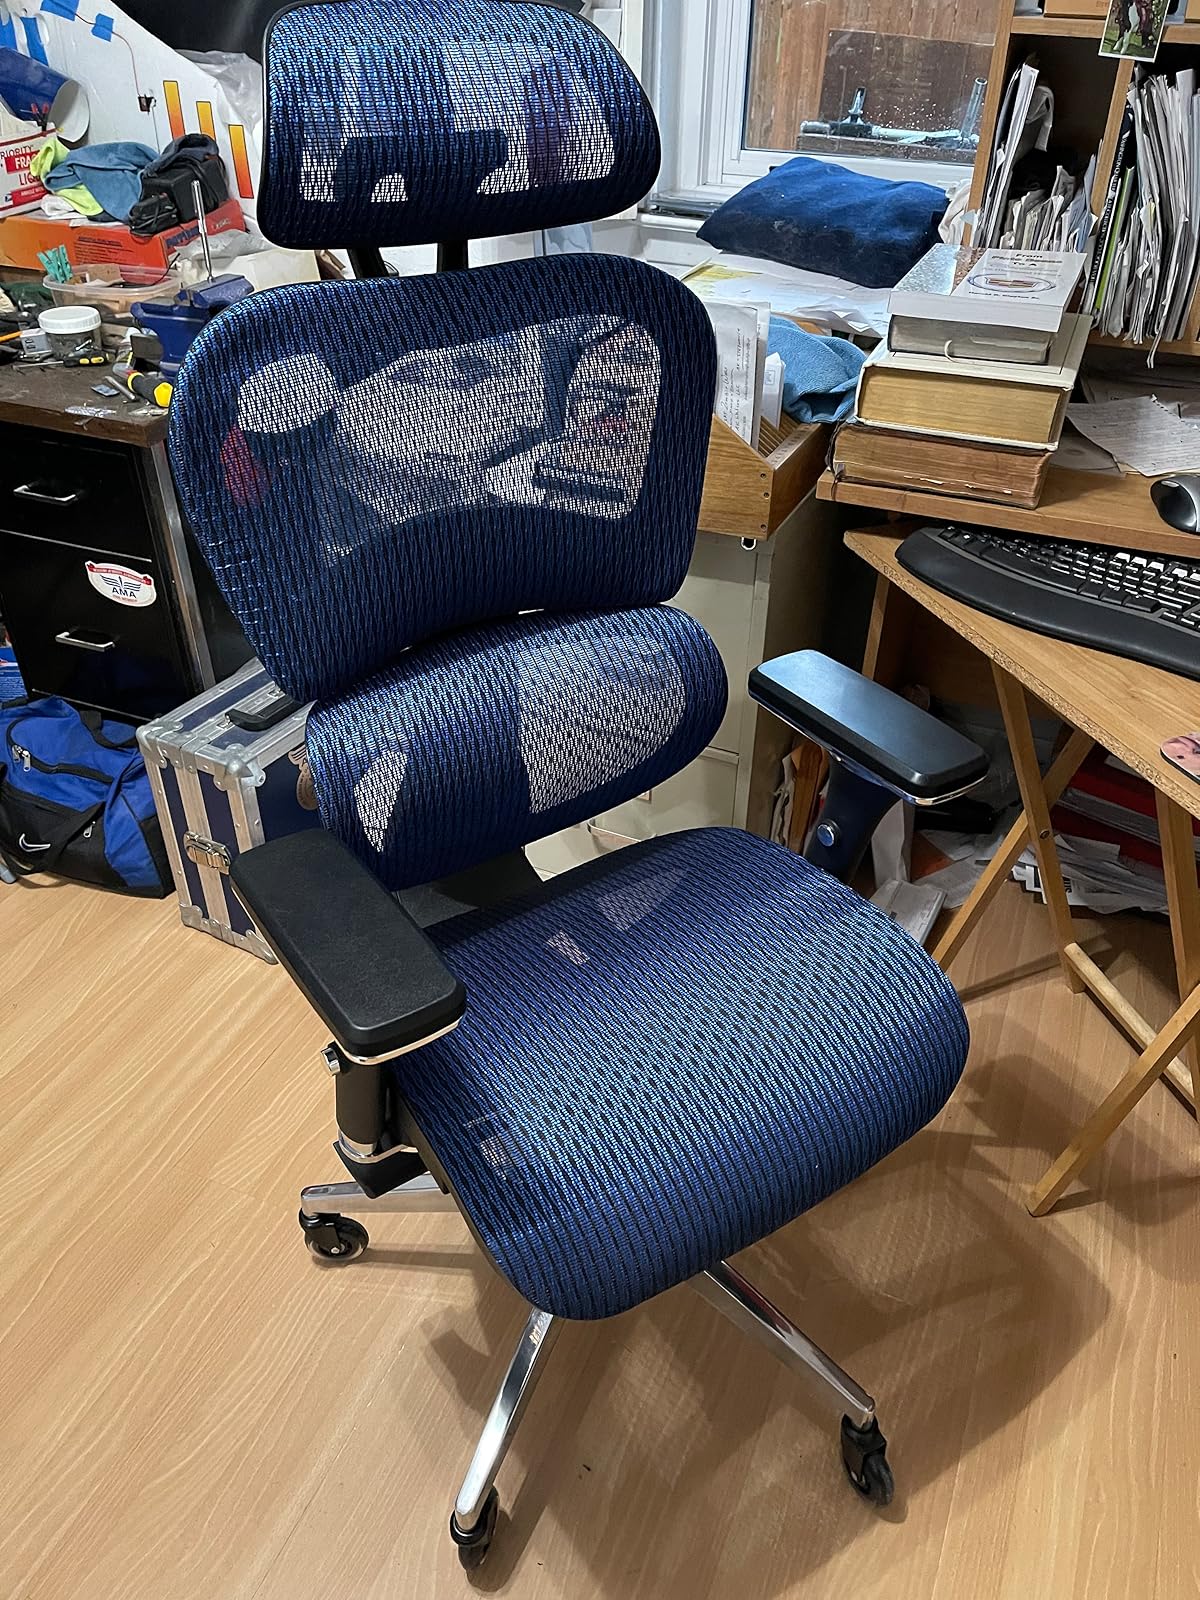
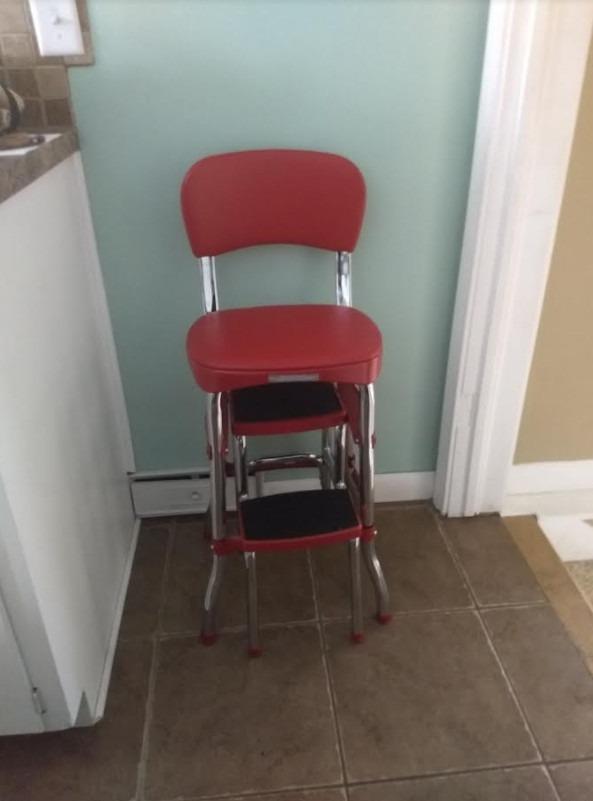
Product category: items_chair
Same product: no